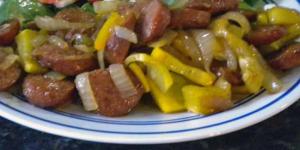
fritada de cabrito